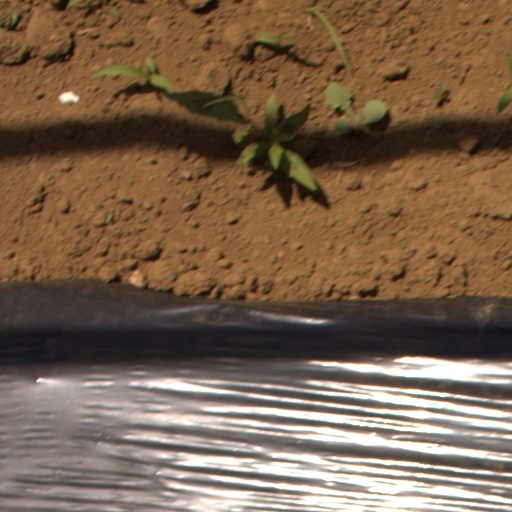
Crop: Jerusalem artichoke